Travis Frederick

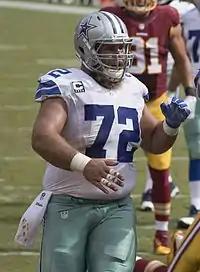
Frederick with the Dallas Cowboys in 2016

Travis Frederick (born March 18, 1991) is an American former professional football player who spent his entire seven-year career as a center for the Dallas Cowboys of the National Football League (NFL). He played college football for the Wisconsin Badgers and was selected 31st overall by the Cowboys in the first round of the 2013 NFL draft. In his time as a Cowboy he was elected to five Pro Bowls and he was an All-Pro in 2014, 2015 and 2016. Frederick is now the co-founder & chief operating officer of the tabletop role-playing game company Demiplane.